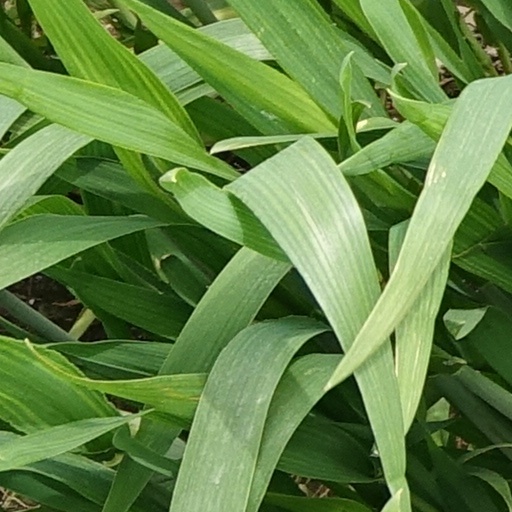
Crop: wheat